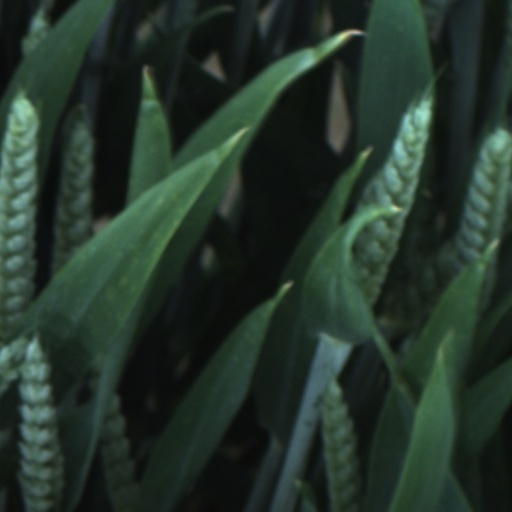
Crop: wheat